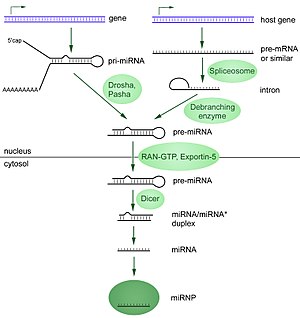
MikroRNA
Skema over trimningen fra primær mikroRNA over hårnåle-loop-forstadie til aktivt mikroRNA
Et mikroRNA er et lille ikke-kodende RNA-molekyle indeholdende ca. 22 nukleotider, der fungerer i den post-transkriptionelle regulering af genekspressionen, se proteinbiosyntesen. Det er små molekyler med stor effekt.